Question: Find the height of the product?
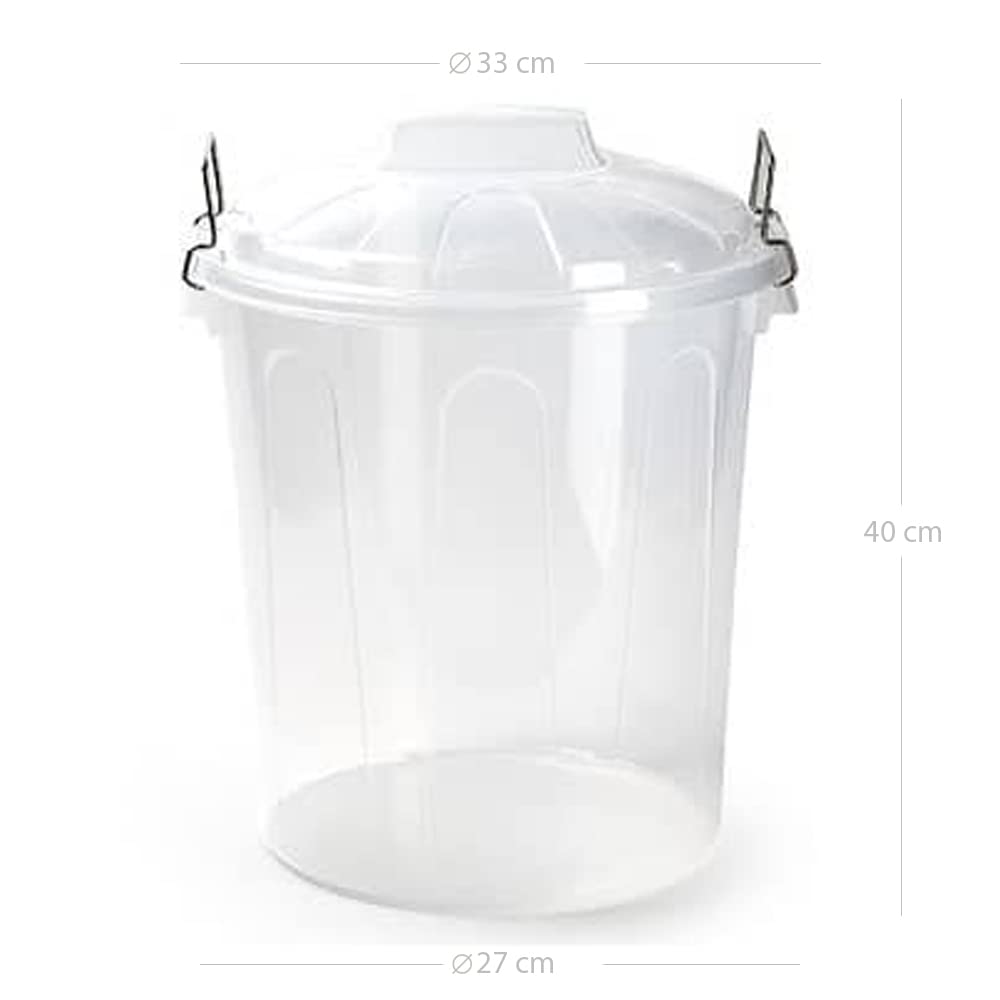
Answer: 40.0 centimetre